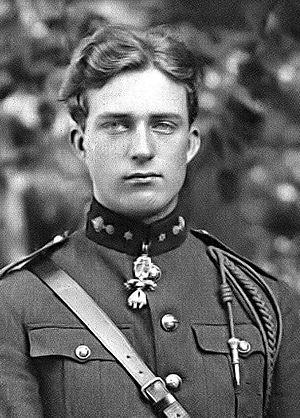
En Belgique, le roi des Belges est le chef de l'État. Les monarques belges partagent le pouvoir exécutif avec le gouvernement fédéral à l'échelon national, mais aussi avec celui des échelons régionaux, communautaires et provinciaux.
Cet article présente l'arbre généalogique de la maison royale de Belgique, depuis Léopold Iᵉʳ de Belgique, premier roi des Belges.